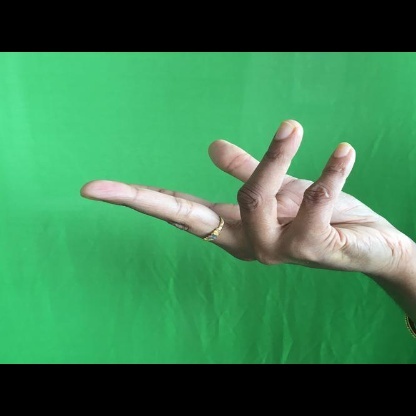
Mudra: Alapadmam